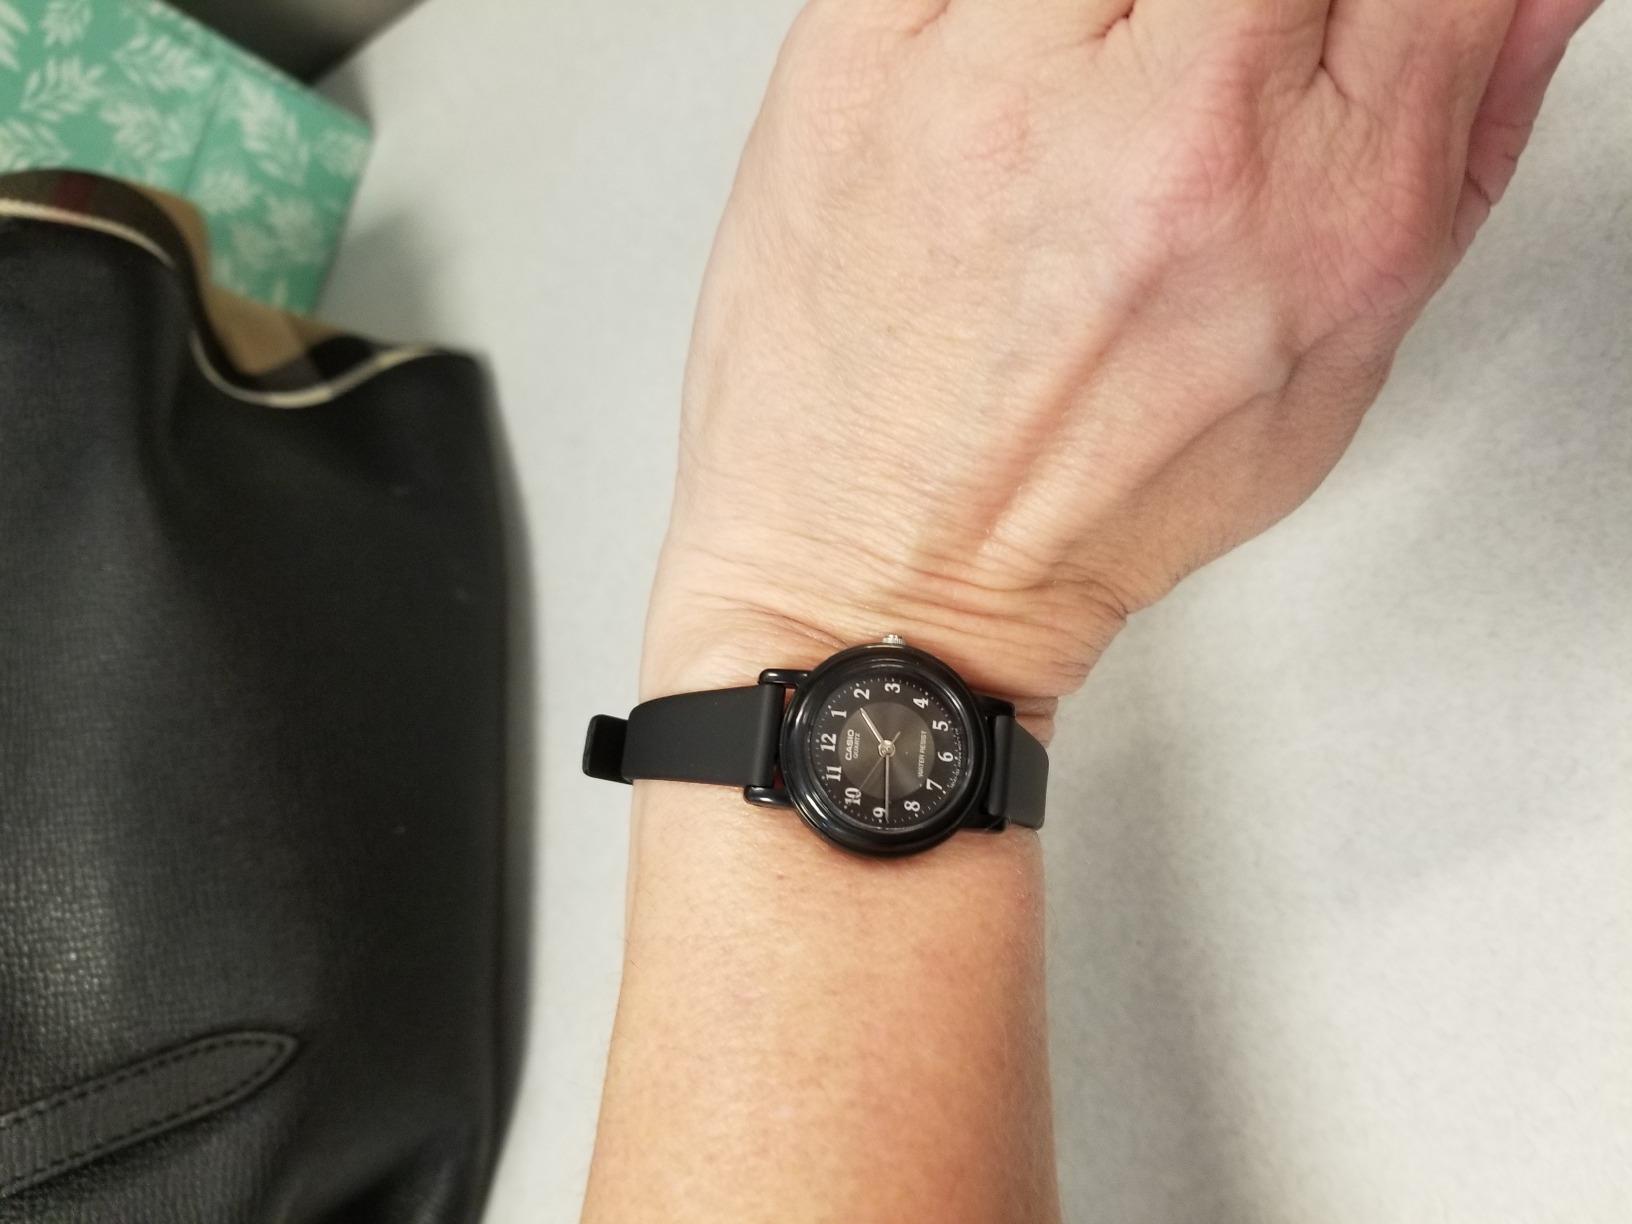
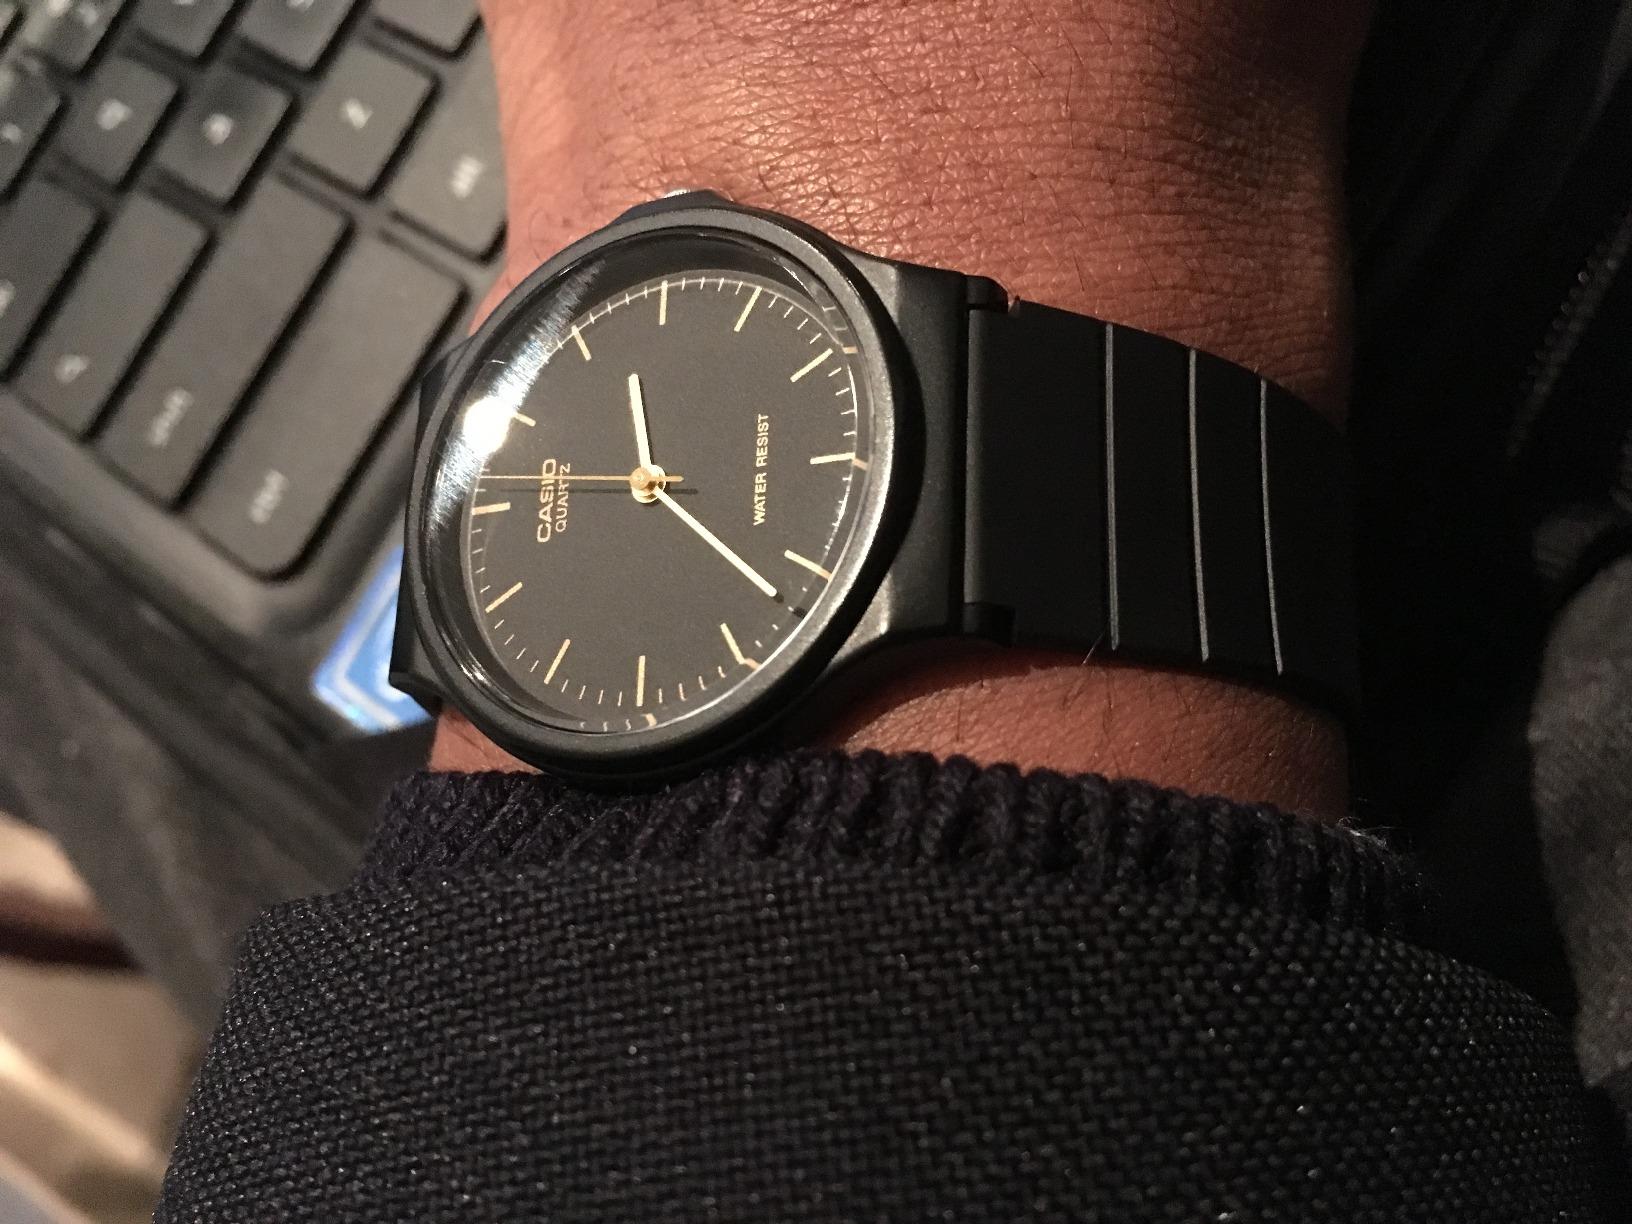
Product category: accessories_watch
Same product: no